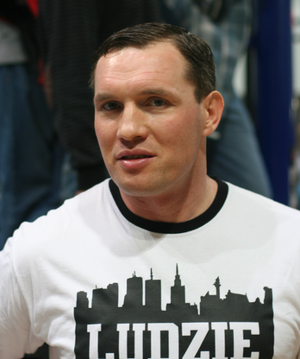
Albert Dariusz Sosnowski est un boxeur Polonais né le 7 mars 1979 à Varsovie. Il combat dans la catégorie poids lourds.